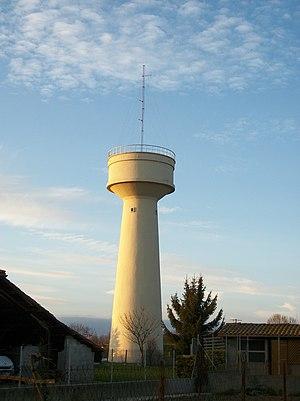
Château d'eau
Le Cuing est une commune française située dans le département de la Haute-Garonne, en région Occitanie.